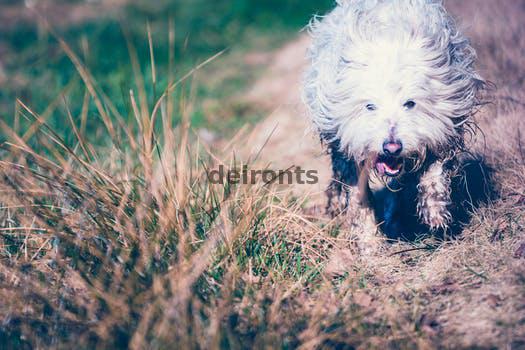
Label: Watermark